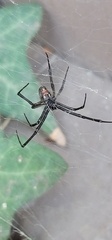
Species: Lactrodectus_hesperus